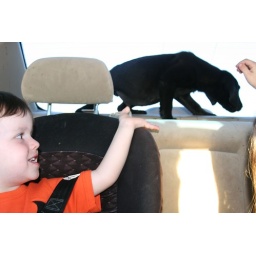
Bruno riding in the back window like a cat